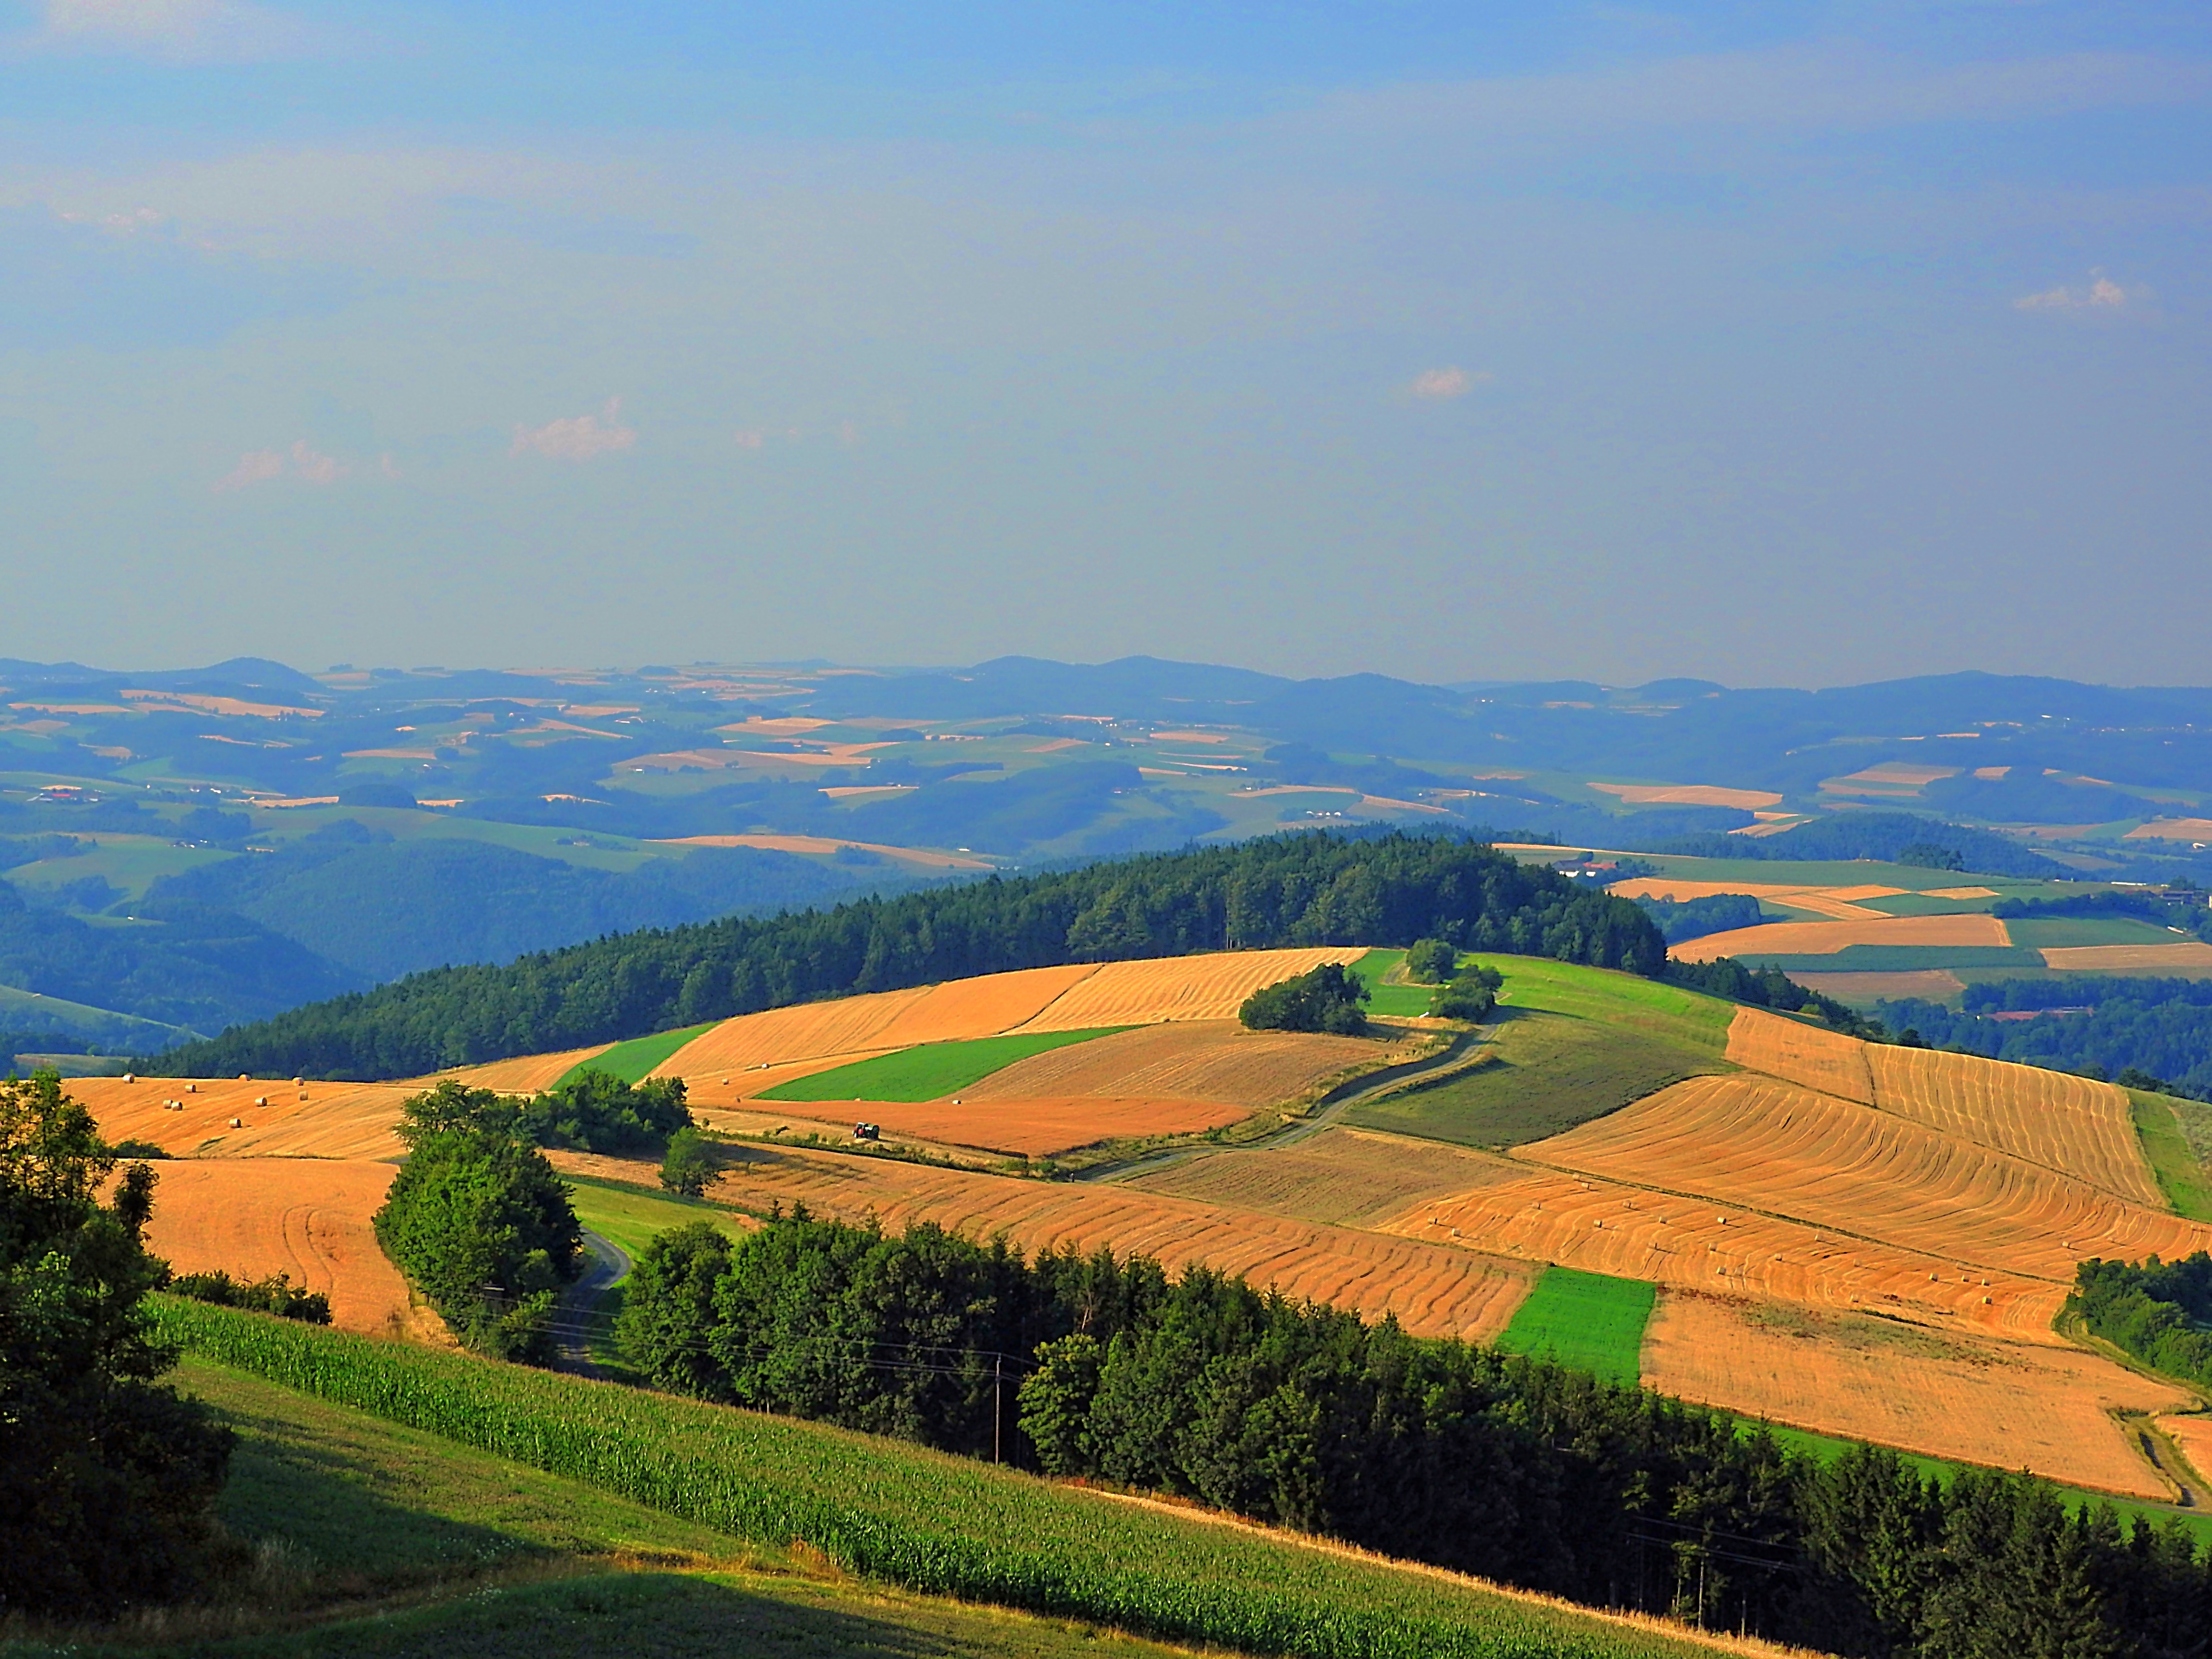
landscape, nature, grass, horizon, mountain, field, meadow, prairie, hill, view, valley, mountain range, pasture, agriculture, plain, grassland, outlook, plateau, habitat, ecosystem, steppe, rural area, distant view, landform, aerial photography, natural environment, geographical feature, mountainous landforms